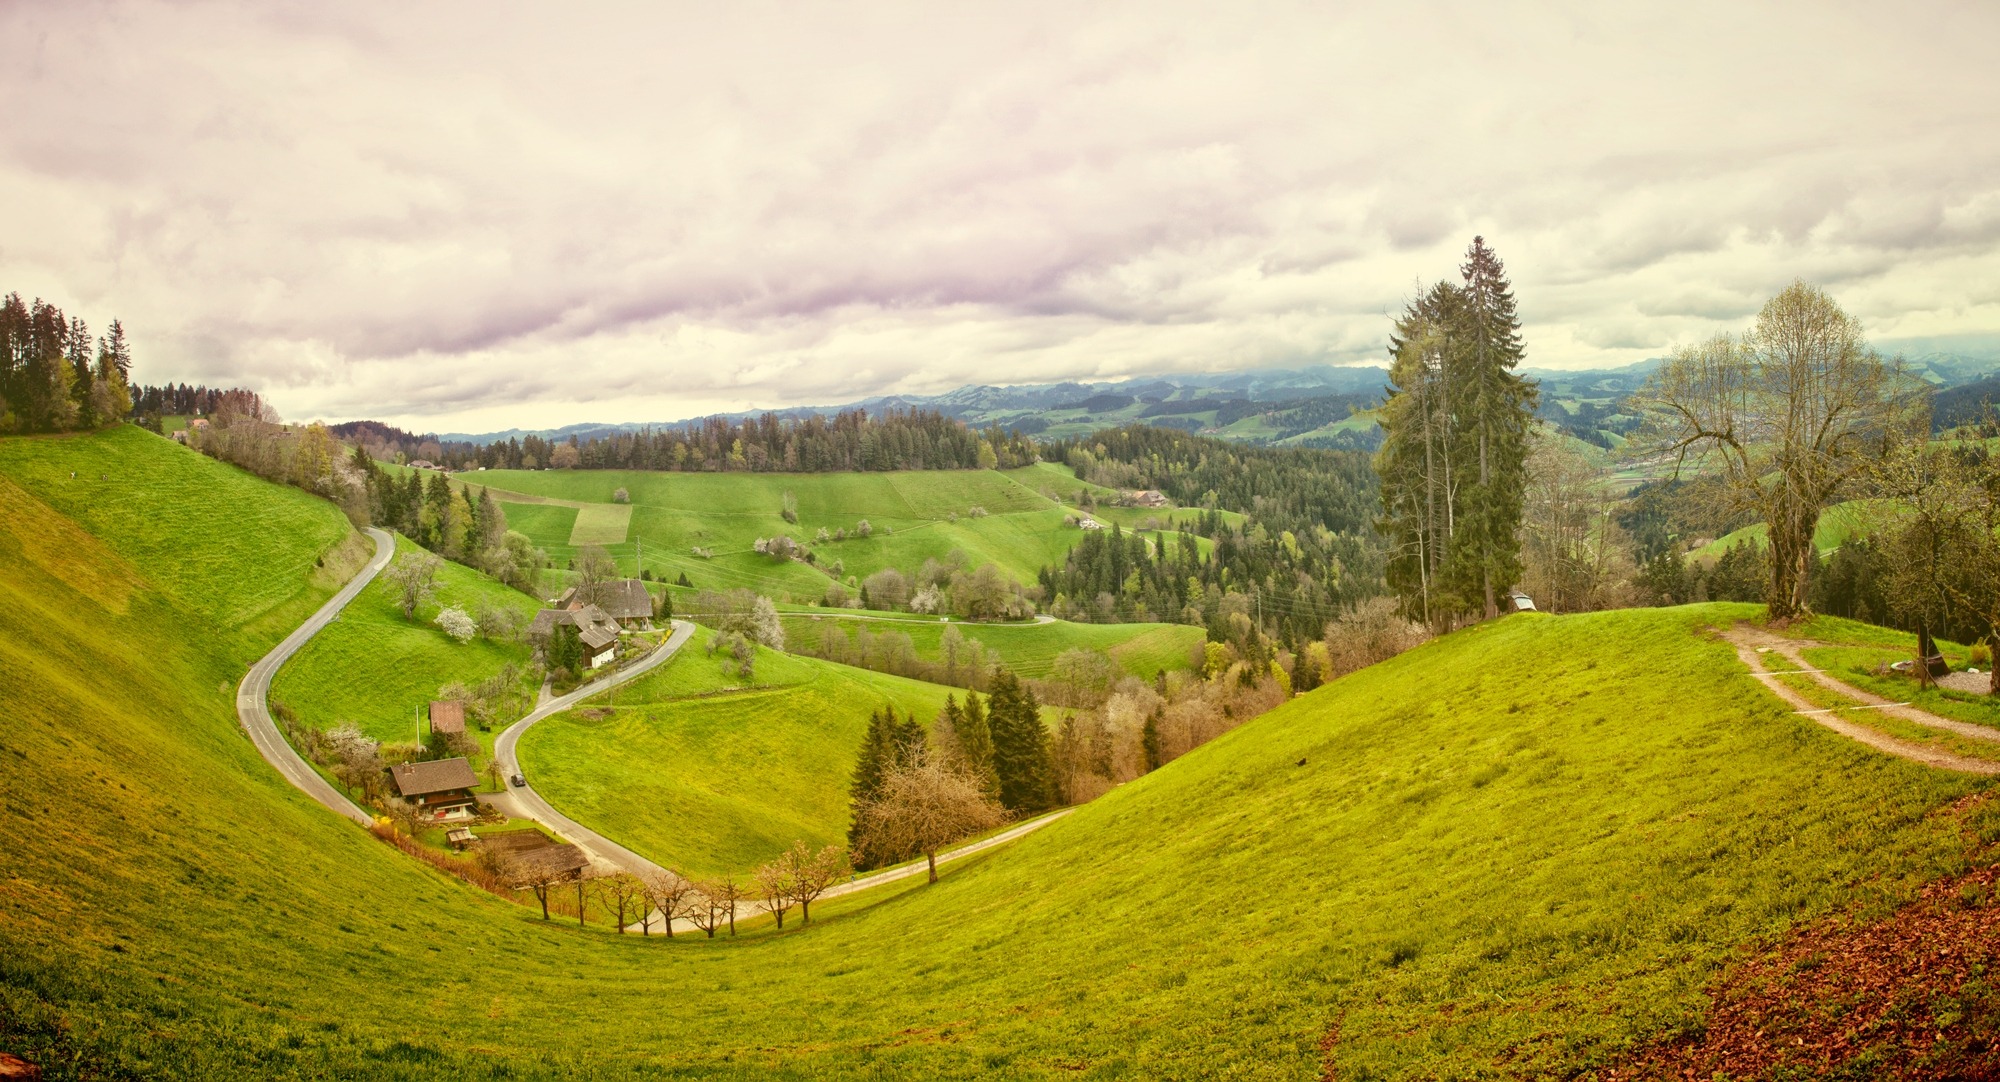
landscape, nature, grass, outdoor, wilderness, mountain, field, photography, meadow, countryside, hill, flower, valley, land, mountain range, country, panorama, wild, environment, rural, green, tranquil, scenic, pasture, natural, autumn, scenery, agriculture, hills, alps, grassland, plateau, rural area, aerial photography, mountainous landforms